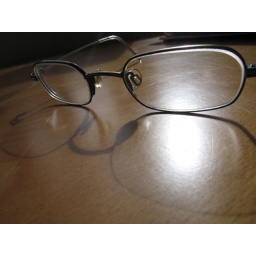
My TV glasses in the sunlight.